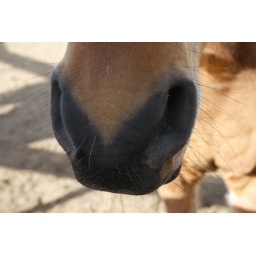
The nose of a horse on his mountain top near the village of St. Chinian